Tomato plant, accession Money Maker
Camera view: horizontal (90 deg, fisheye); turntable rotation: 180 degrees
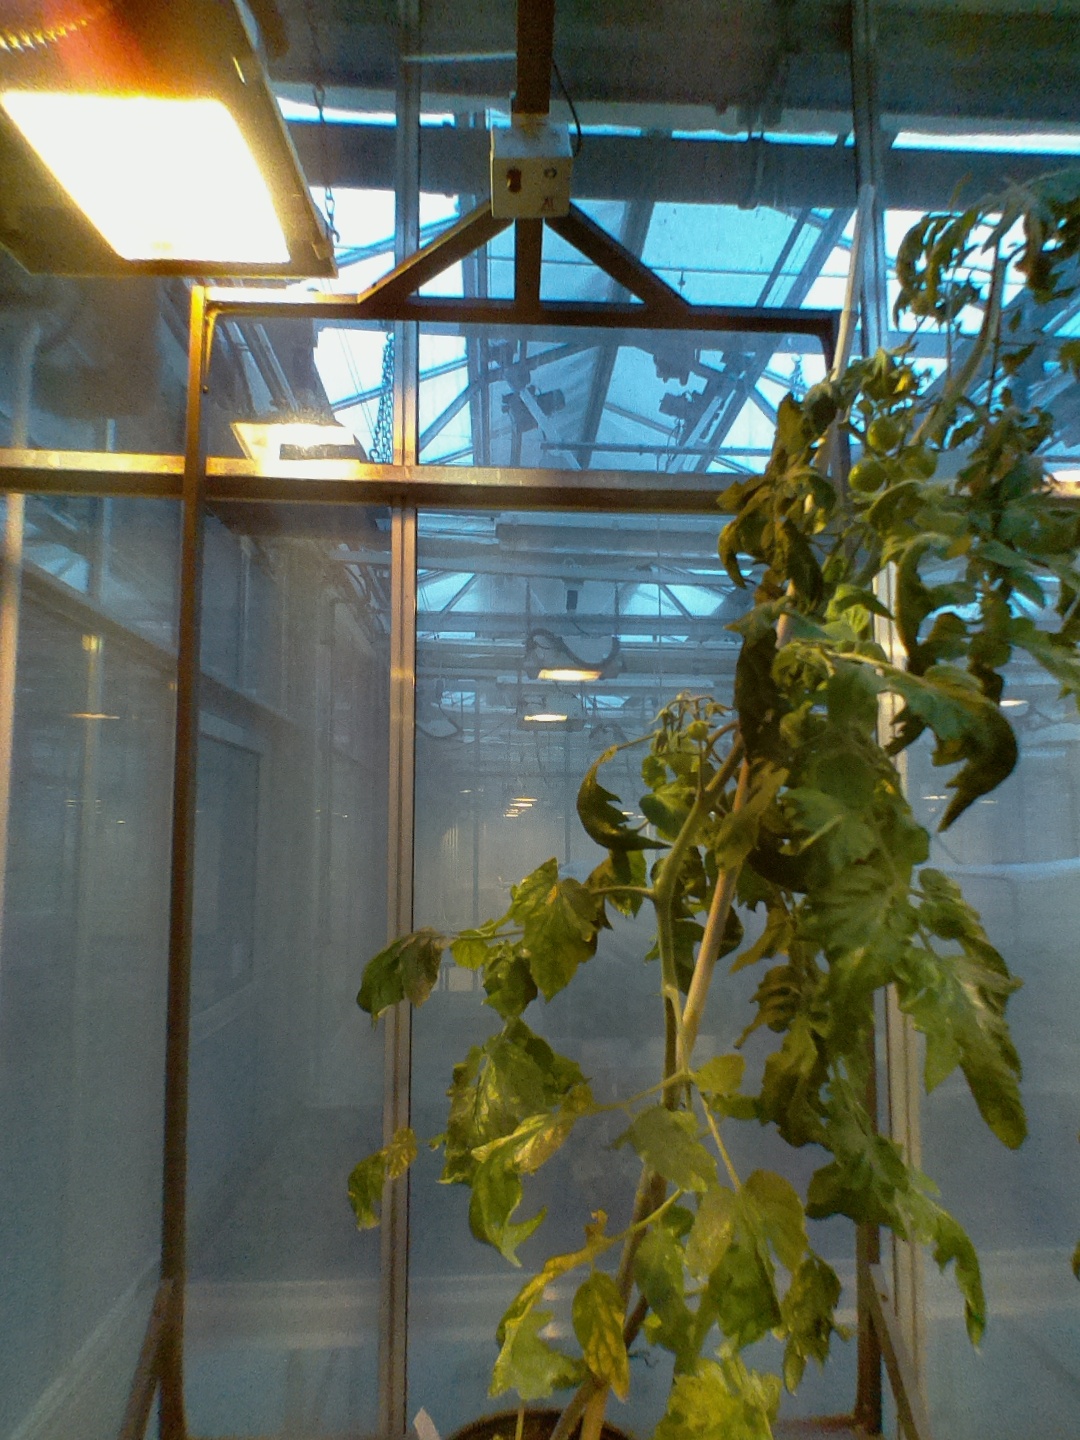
BBCH growth stage 71: 10%-20% of final fruit size